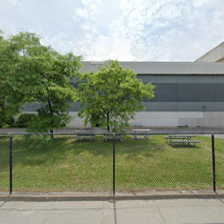
Label: streetView